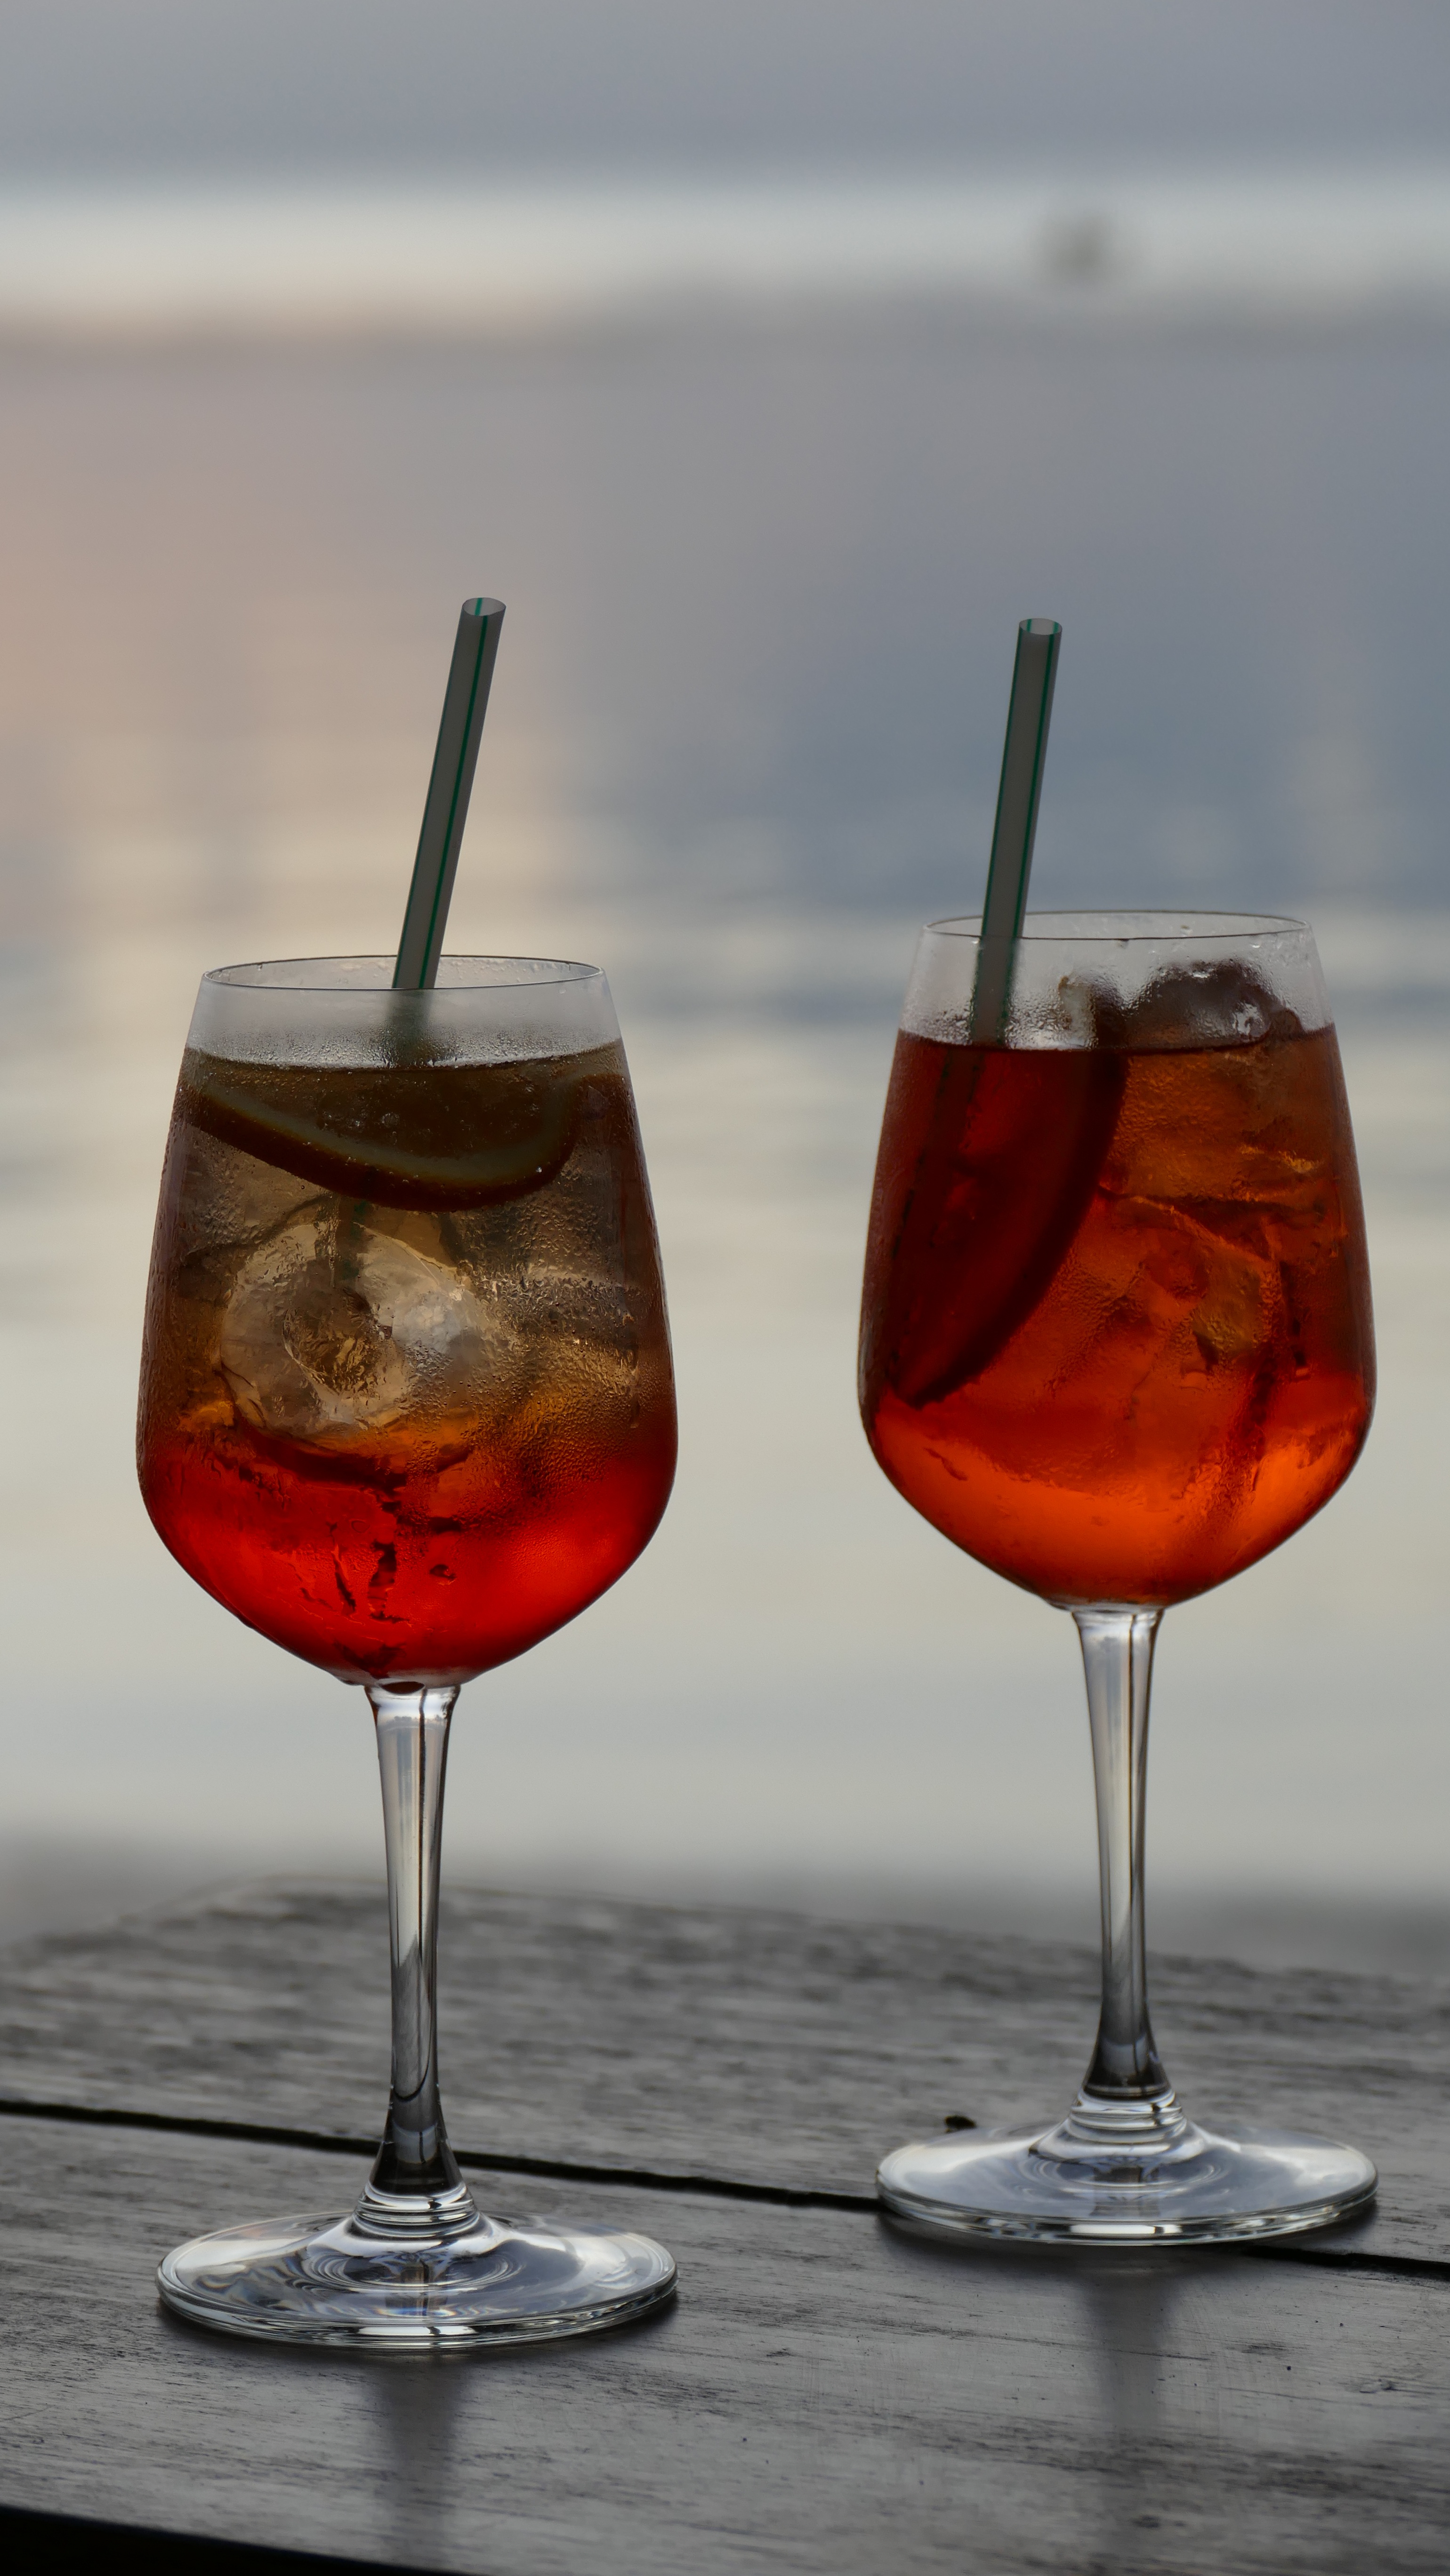
beach, sea, water, sky, sunset, wave, glass, lake, bar, reflection, red, holiday, drink, blue, together, cocktail, wine glass, background, waters, enjoy, for two, abendstimmung, atmospheric, afterglow, evening sky, beach water, stemware, alcoholic beverage, distilled beverage, drinkware